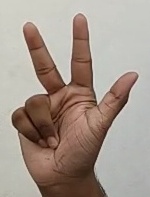
ASL sign: 3